Quainton Road railway station

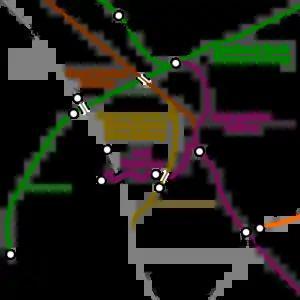

In 1893, another of Edward Watkin's railways, the Manchester, Sheffield and Lincolnshire Railway, had been authorised to build a new line from Annesley in Nottinghamshire south to Quainton Road. Watkin had intended to run services from Manchester and Sheffield via Quainton Road and along the MR to Baker Street. Following Watkin's retirement in 1894, the Manchester, Sheffield and Lincolnshire Railway obtained permission for a separate station in London near Baker Street at Marylebone, and the line was renamed the Great Central Railway (GCR). The new line joined the MR just north of Quainton Road, and opened to passengers on 15 March 1899.